Friedrich Kellner

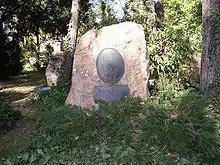
Kellner grave, Mainz

Kellner and his wife arranged to have their son, Fred William Kellner, sent to the United States in 1935 out of concern he might otherwise have to fight for Hitler. Fred William returned to Germany in 1945 as a member of the U.S. Army. He was unable to cope with the devastation he witnessed, and in 1953 he took his own life. He is buried in the American Legion Tomb in Neuilly, France, on the outskirts of Paris. Fred's son, Robert Scott Kellner, grew up in a children's home in Connecticut. In 1960, while in the United States Navy and traveling through Germany, Robert Scott Kellner located his grandparents, Friedrich and Pauline Kellner, and learned of the existence of the diary. In 1968, Friedrich Kellner gave his diary to his American grandson to translate and bring to the attention of the public. He believed his observations during World War II could have meaning in the increasing hostilities in the world brought about by the Cold War with Communism, and the proliferation of neo-Nazi cults.